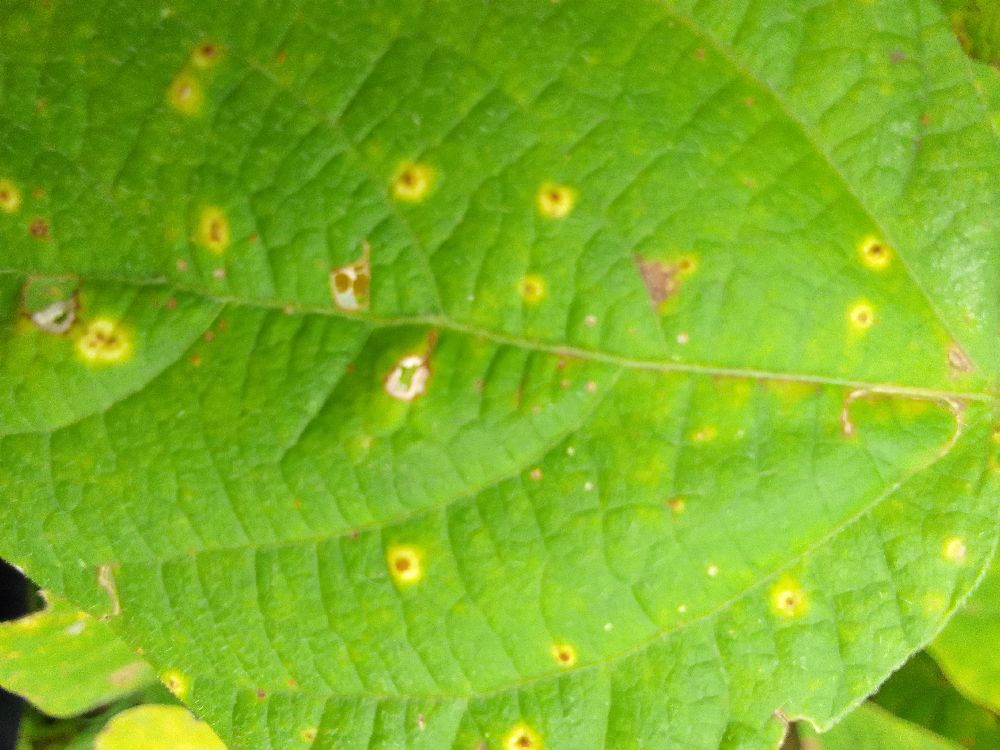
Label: rust